Giovanni Morelli

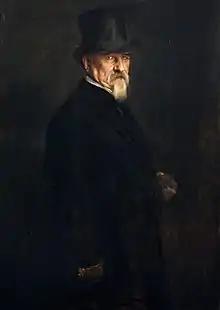
Giovanni Morelli

Giovanni Morelli (25 February 1816 – 28 February 1891) was an Italian art critic and political figure. As an art historian, he developed the "Morellian" technique of scholarship, identifying the characteristic "hands" of painters through scrutiny of diagnostic minor details that revealed artists' scarcely conscious shorthand and conventions for portraying, for example, ears. He was born in Verona and died in Milan.